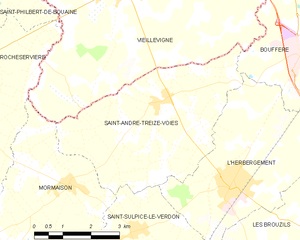
Carte des communes françaises Saint-André-Treize-Voies
Saint-André-Treize-Voies est une ancienne commune française située dans le département de la Vendée en région Pays-de-la-Loire. Les habitants de la commune se nomment les Trévois et Trévoises.
Montréverd est une commune nouvelle française, située dans le département de la Vendée, en région Pays de la Loire.